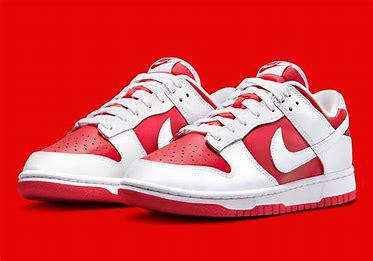
Brand: Nike
Model: Dunk